Xfce

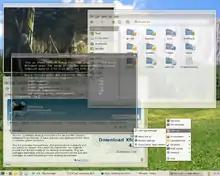
An Xfce 4.4 desktop showcasing various Xfwm effects: drop shadows behind windows, alpha-blended windows and panel

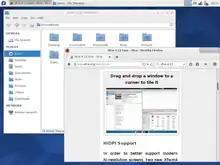
An Xfce 4.12 example desktop running on Fedora 22; notice the file manager has been rewritten in GTK 3.

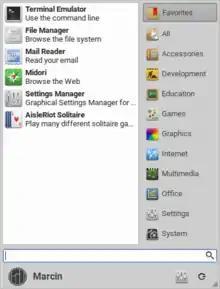
Whisker Menu - an alternate application launcher for Xfce

In version 4.0.0, released 25 September 2003, Xfce was upgraded to use the GTK 2 libraries.